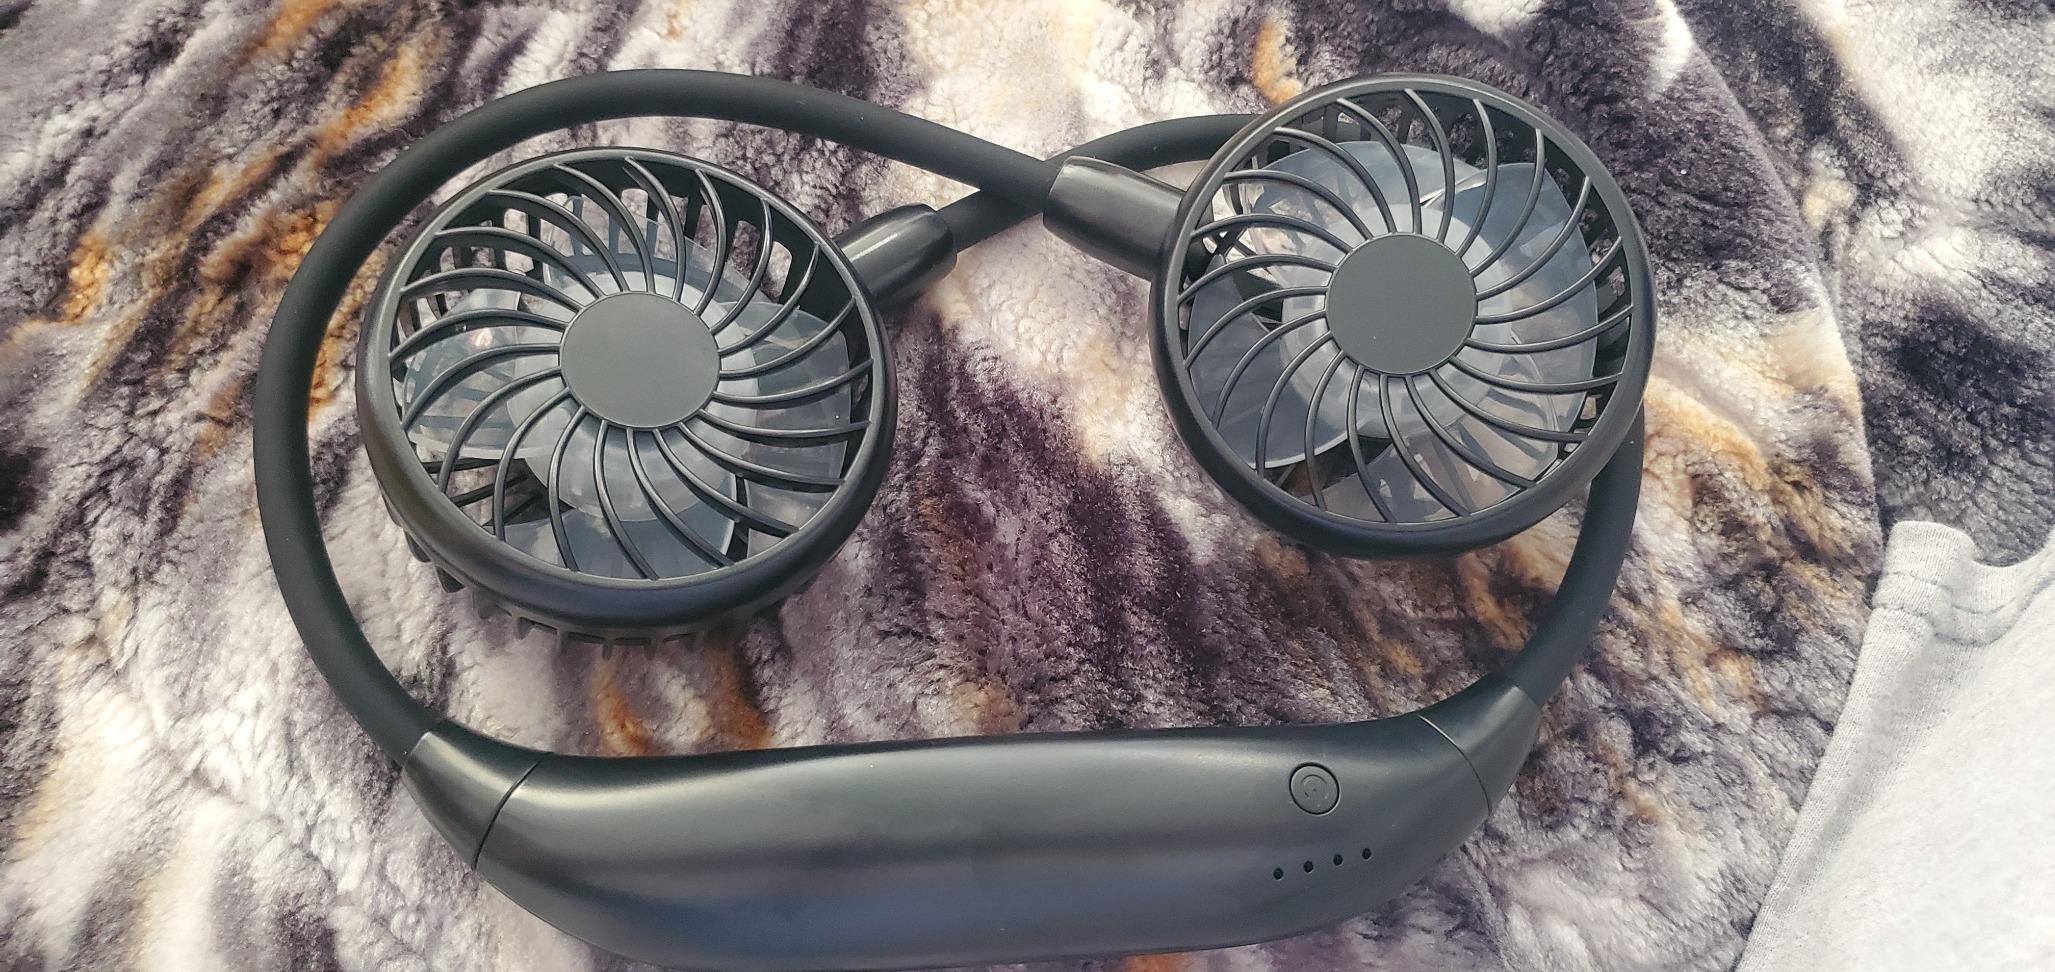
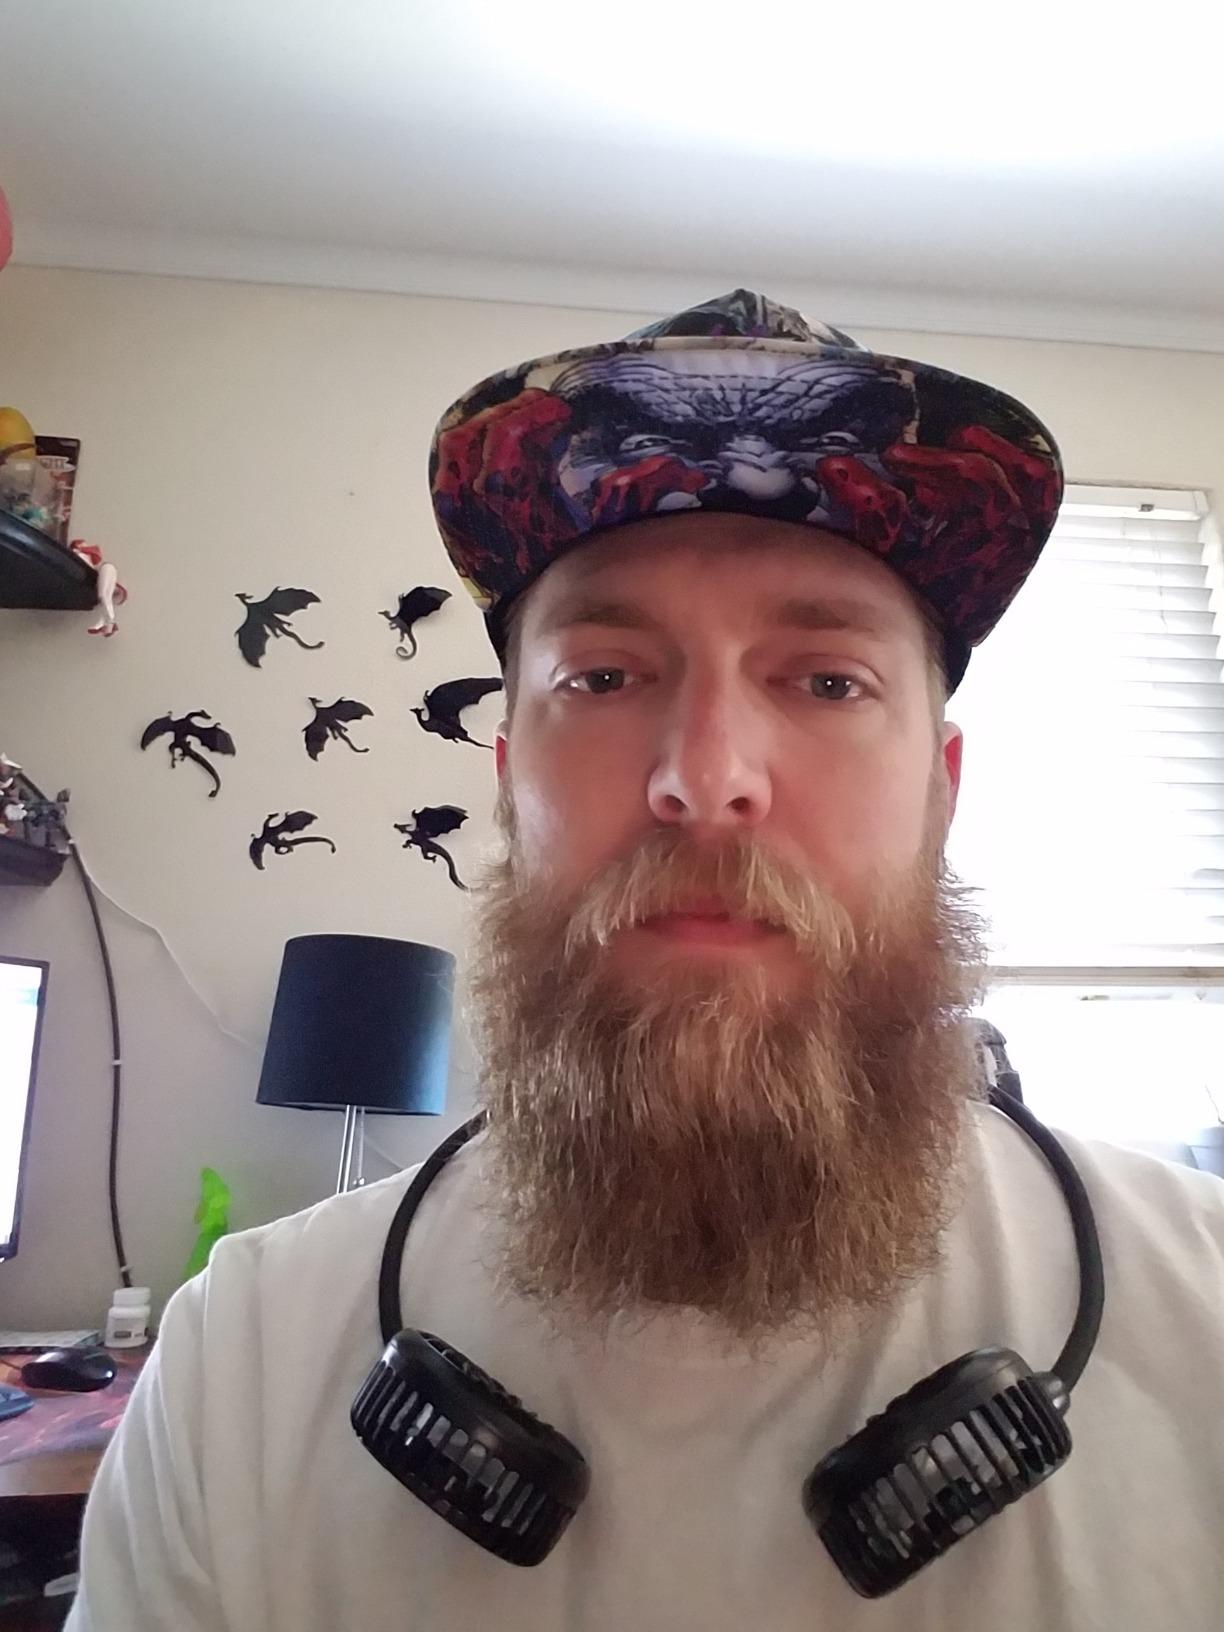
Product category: fan
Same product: yes